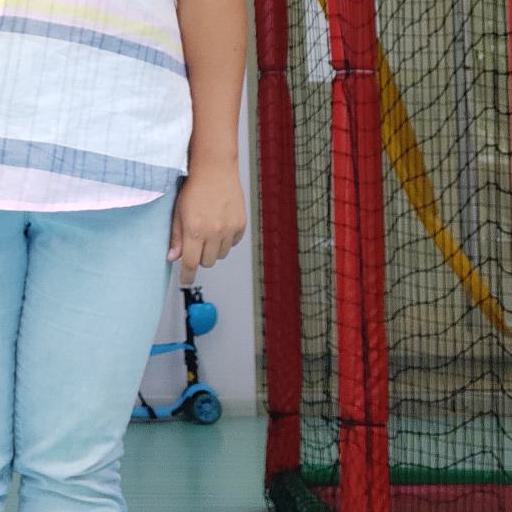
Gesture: no_gesture